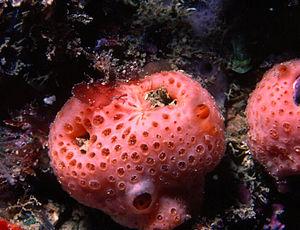
Hemimycale columella (Bowerbank, 1874) - Banyuls-sur-Mer
Les Poecilosclerida sont un ordre d'éponge marine. Cet ordre de démosponges est le plus riche en nombre d'espèces avec plus de 2 200 espèces à travers le monde. Les Poecilosclerida étaient auparavant réparties dans quatre sous-ordres créés par Hajdu et al. Cependant, les analyses phylogénétiques moléculaires ont clairement montré que les sous-ordres Microcionia, Mycalina et Myxilina étaient polyphylétiques et les quatre sous-ordres sont donc aujourd'hui abandonnés.
Hymedesmiidae est une famille d'éponges de l'ordre des Poecilosclerida.
Hemimycale est un genre d'éponges de la famille Hymedesmiidae. Les espèces de ce genre sont marines.